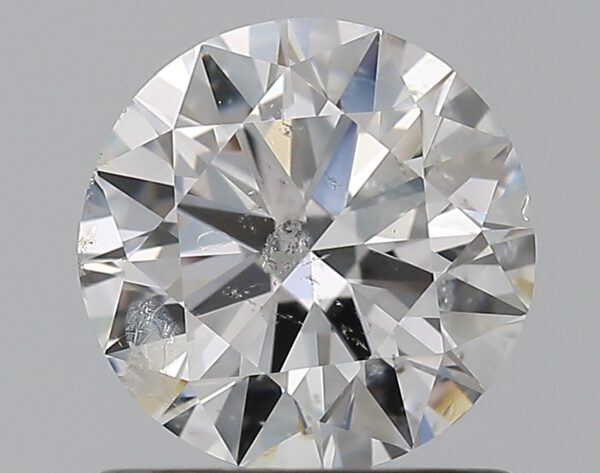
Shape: round
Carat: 1
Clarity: SI2
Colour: F
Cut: EX
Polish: EX
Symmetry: EX
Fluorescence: N
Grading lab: IGI
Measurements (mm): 6.47 x 6.42 x 3.89